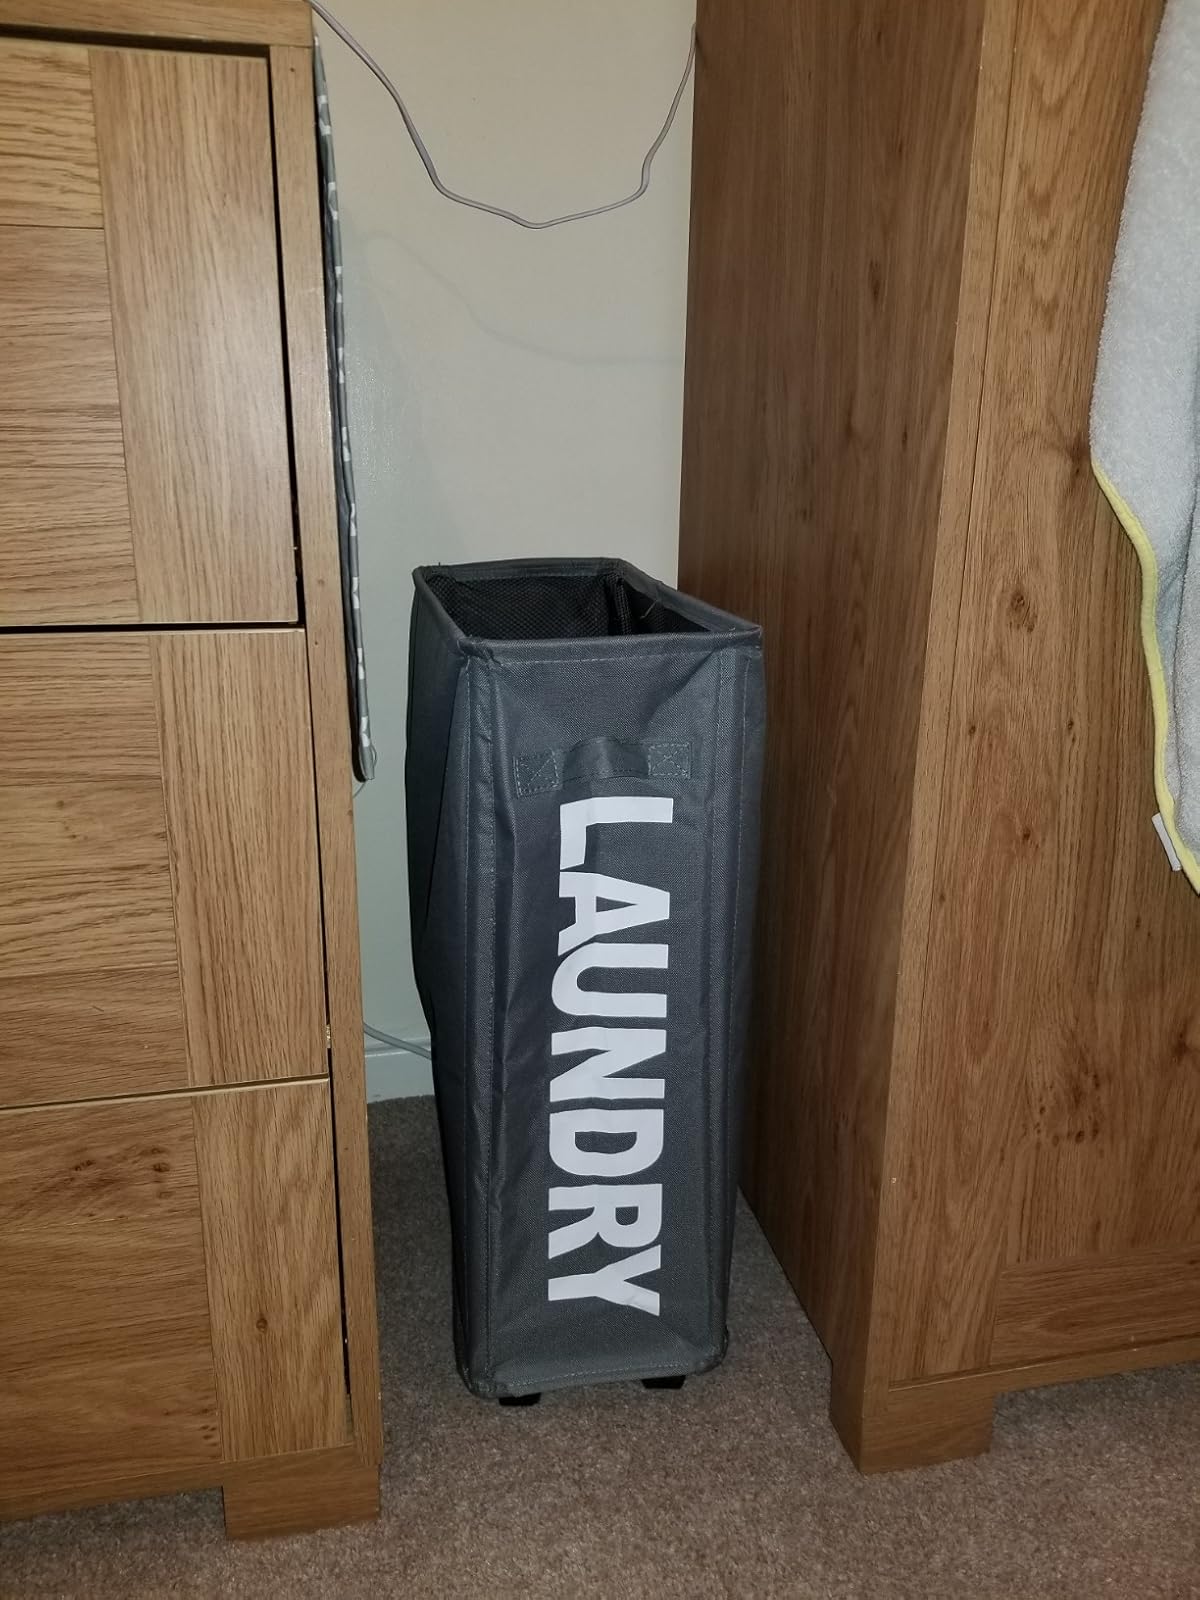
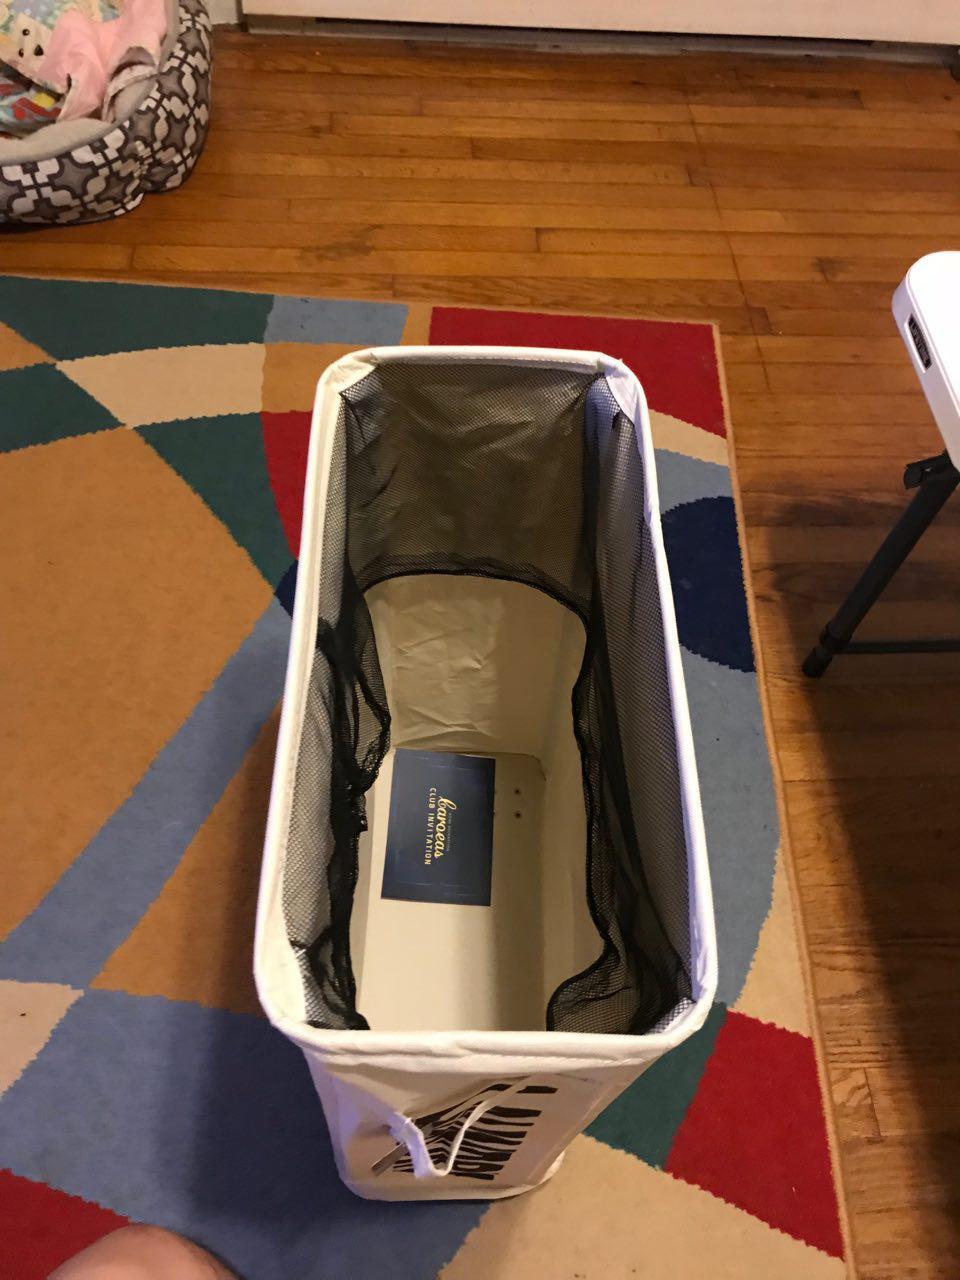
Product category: items_hamper
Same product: no